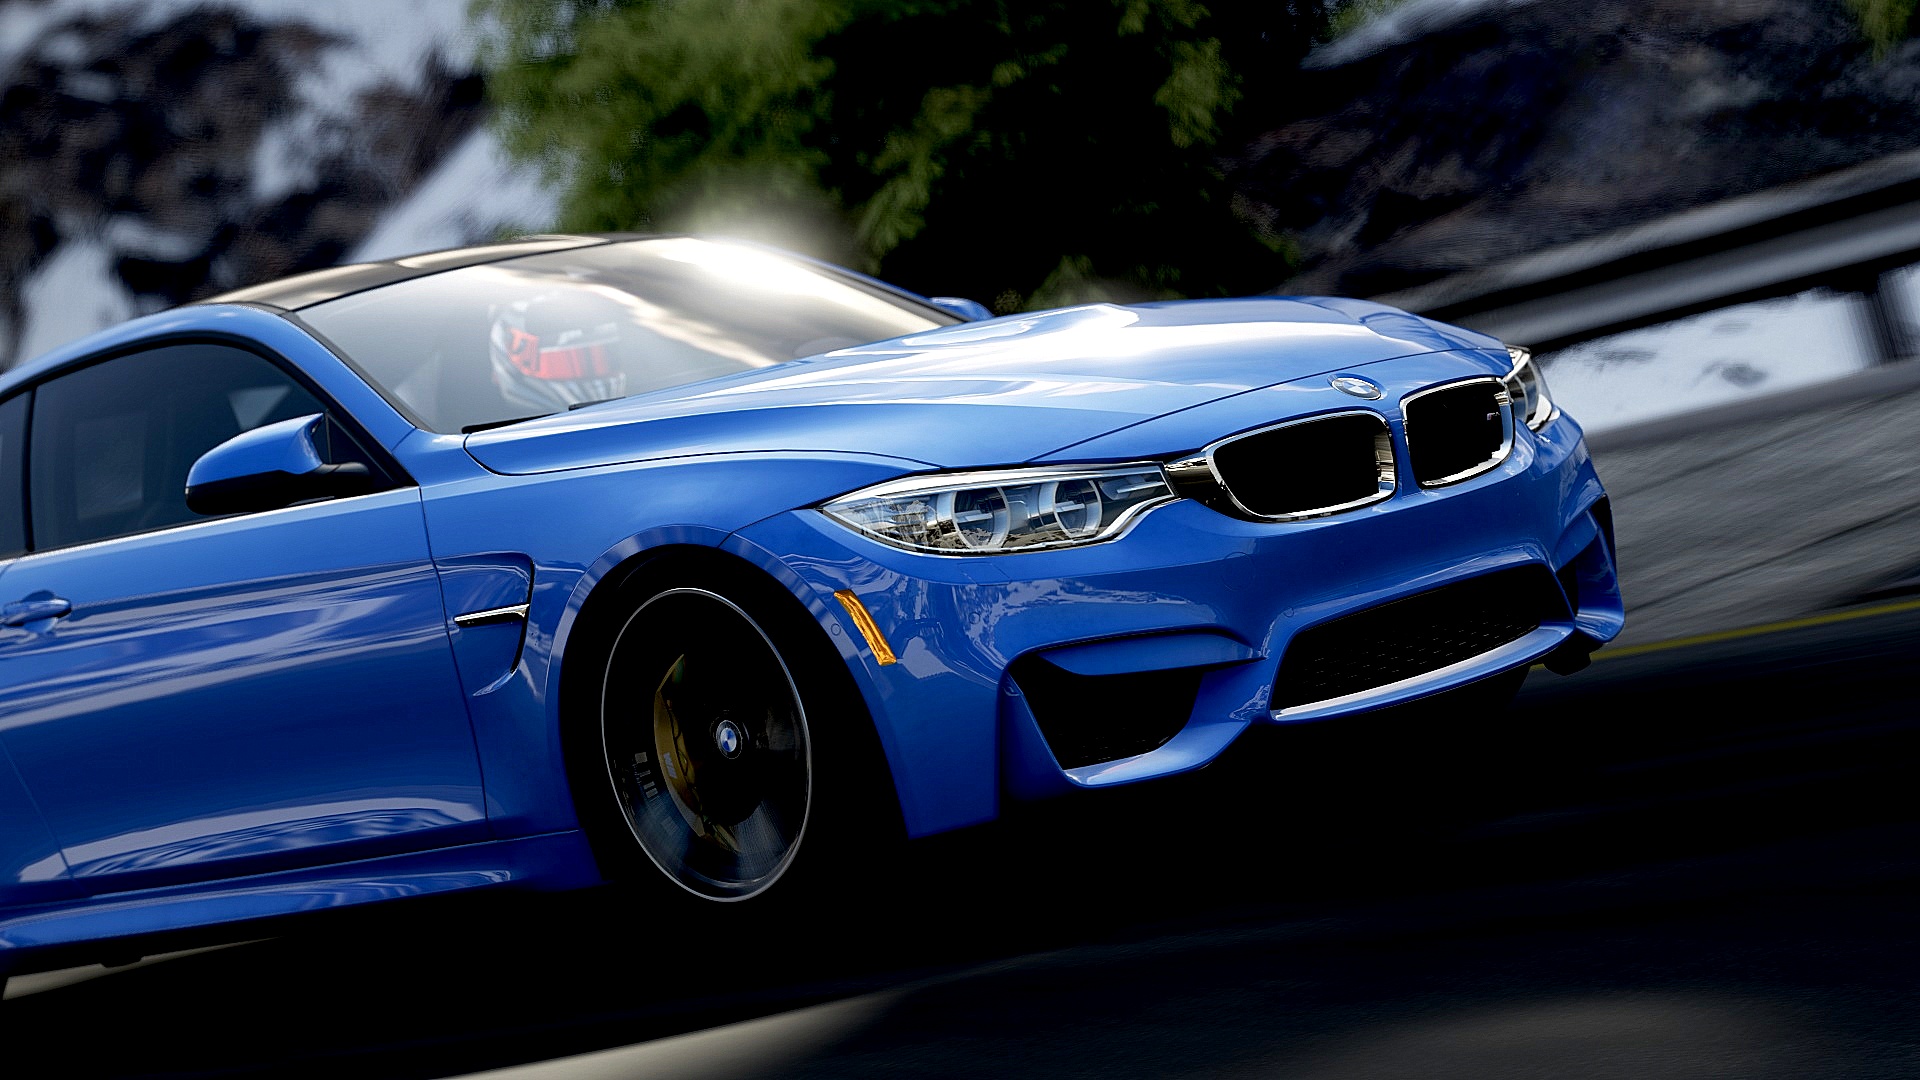
car, wheel, vehicle, sports car, bumper, supercar, rim, sedan, bmw, convertible, coupe, land vehicle, automobile make, automotive exterior, automotive design, luxury vehicle, performance car, executive car, bmw 3 series e90, bmw m3, sports sedan, bmw 3 series f30, personal luxury car, bmw 3 series gran turismo